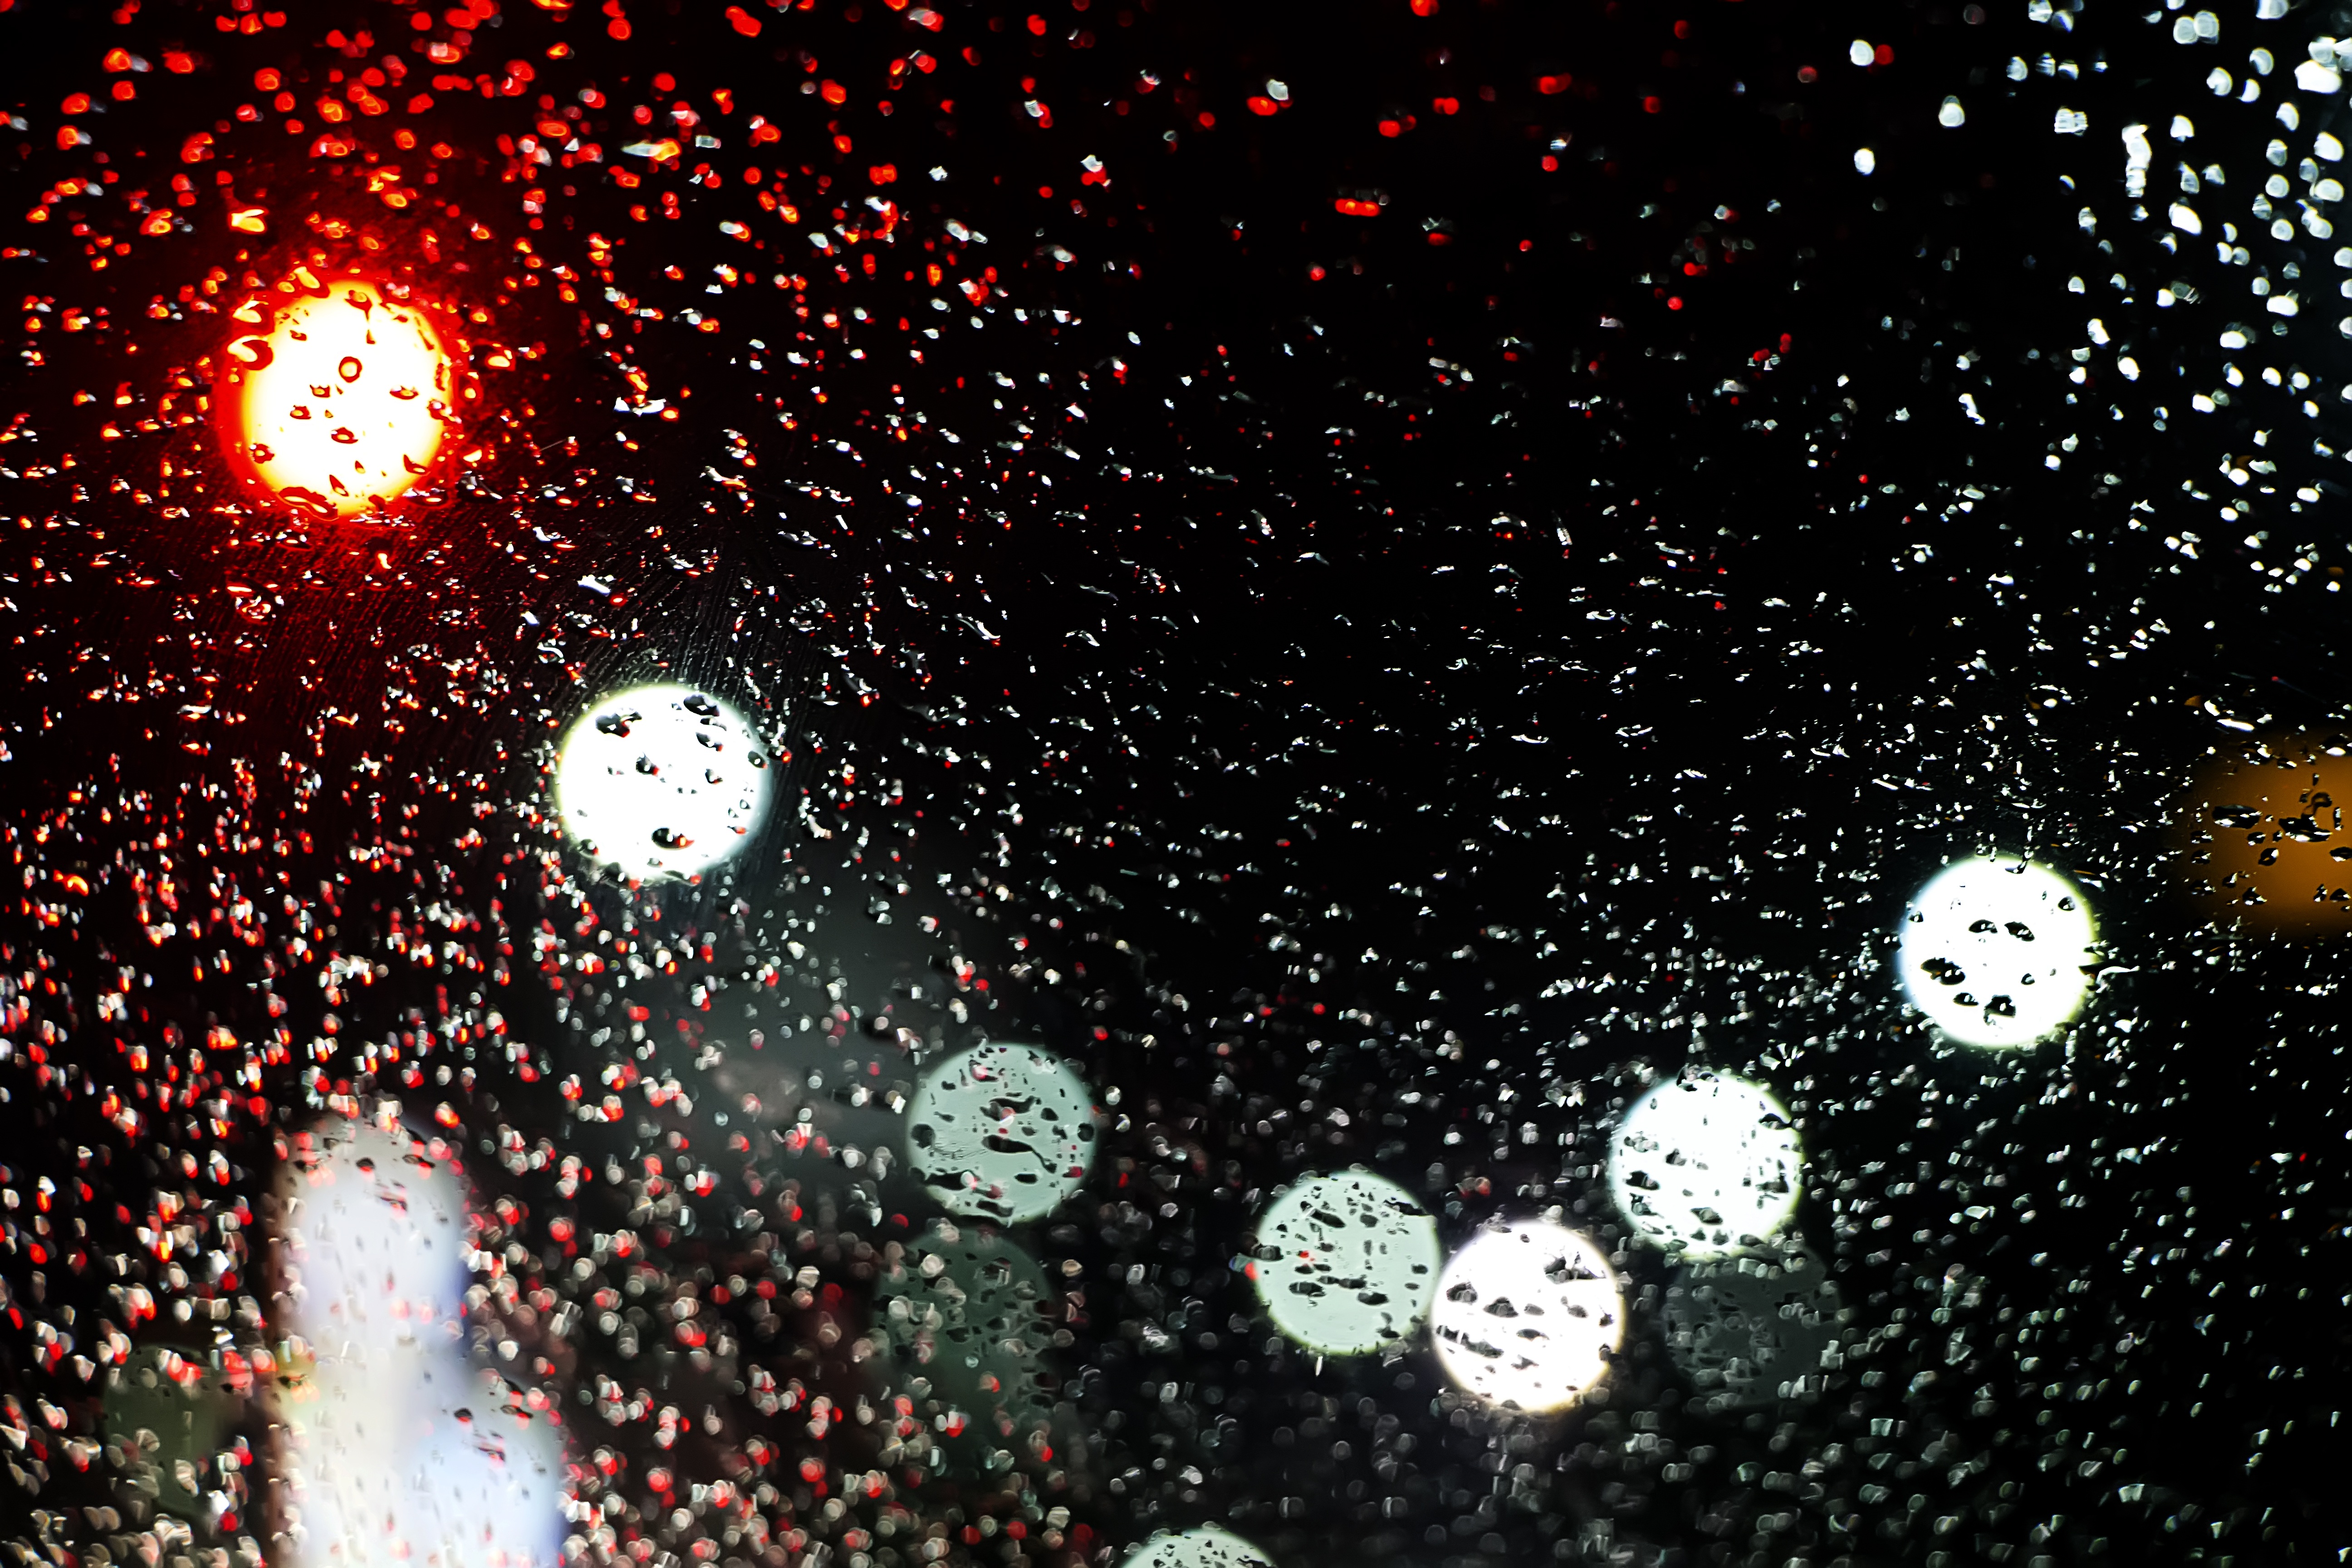
water, light, bokeh, night, tea, window, glass, city, dark, flow, space, colorful, lighting, circle, life, reflect, universe, non, stop, mood, night view, sprint, rainwater, republic of korea, gangnam, passenger car, the car is not, all these years